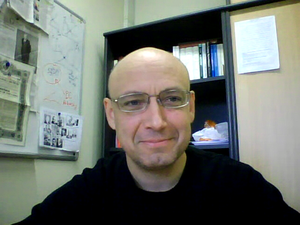
Nikolay Nenovsky né le 26 juillet 1963, est un économiste bulgare, spécialiste de la théorie monétaire et bancaire, de la macroéconomie, des économies en transition et de l'histoire de l'économie, actuellement professeur à l'université de Picardie Jules-Verne à Amiens. Depuis 2007, il enseigne également à l'EDHEC. En 2014 il fonde Centre de recherche international sur la monnaie et économie à Sofia, autres de l'Université d'économie nationale et mondiale.Il a pris ses fonctions en tant que membre du conseil d'administration de la Banque nationale bulgare par le décret du Président Rumen Radev le 13 Juin à 2020.